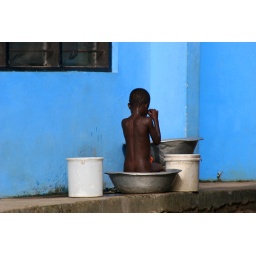
Boy and the blue wall in Ghana.